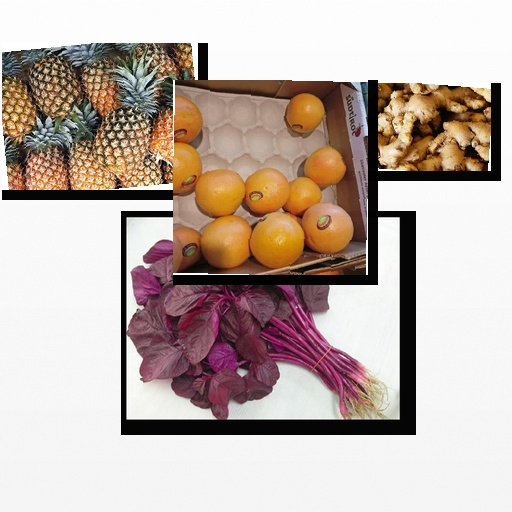
Food items: red_grapefruit, ginger, pineapple, amaranth